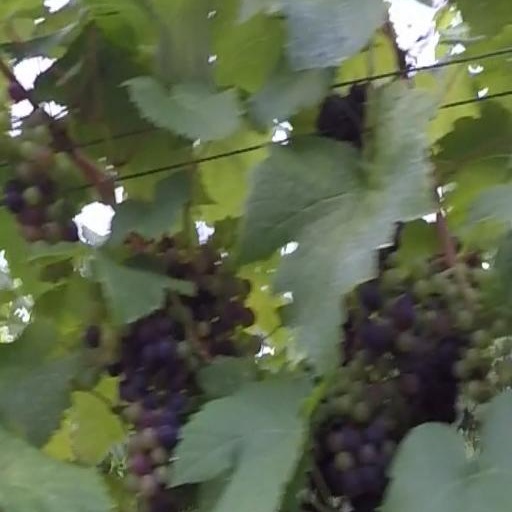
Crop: grape